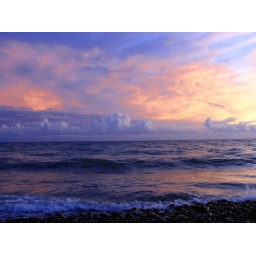
after the sun set in Marbella, the sky turned a soft pink- even the water was pink.